2002 UEFA Cup final

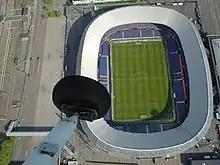
De Kuip Stadium venue of the 2002 UEFA Cup Final

Feyenoord went straight to the first group stage of the Champions League after finishing second in the Eredivisie but were eliminated after only winning one game, and finishing six points behind Sparta Prague, and were consequently drawn against SC Freiburg of Germany in the third round of the UEFA Cup. Feyenoord won the first leg 1–0, after a late goal from Shinji Ono. The second leg was drawn 2–2, however Feyenoord came close to going out, as Freiburg took a 2–0 lead on 49 minutes with goals from Sebastian Kehl and Levan Kobiashvili, to make the aggregate score 2–1 in Freiburg's favour. But on 57 minutes, Pierre van Hooijdonk pulled a goal back, to make it 2–2 on aggregate, which would see Feyenoord going through due to the away goal rule. Feyenoord secured their place in the fourth round when Leonardo scored in the 86th minute. Feyenoord faced Rangers of Scotland in the fourth round with the tie proving to be a close affair. The first leg ended 1–1, in Glasgow, Feyenoord had gone ahead on 72 minutes through Shinji Ono, but Rangers equalised after Peter Løvenkrands was brought down by Glenn Loovens on 81 minutes. Barry Ferguson scored the subsequent penalty. The second leg in Rotterdam ended 3–2 in Feyenoord's favor, the match was notable for the sending off of one player on each side Patrick Paauwe for Feyenoord and Neil McCann for Rangers.